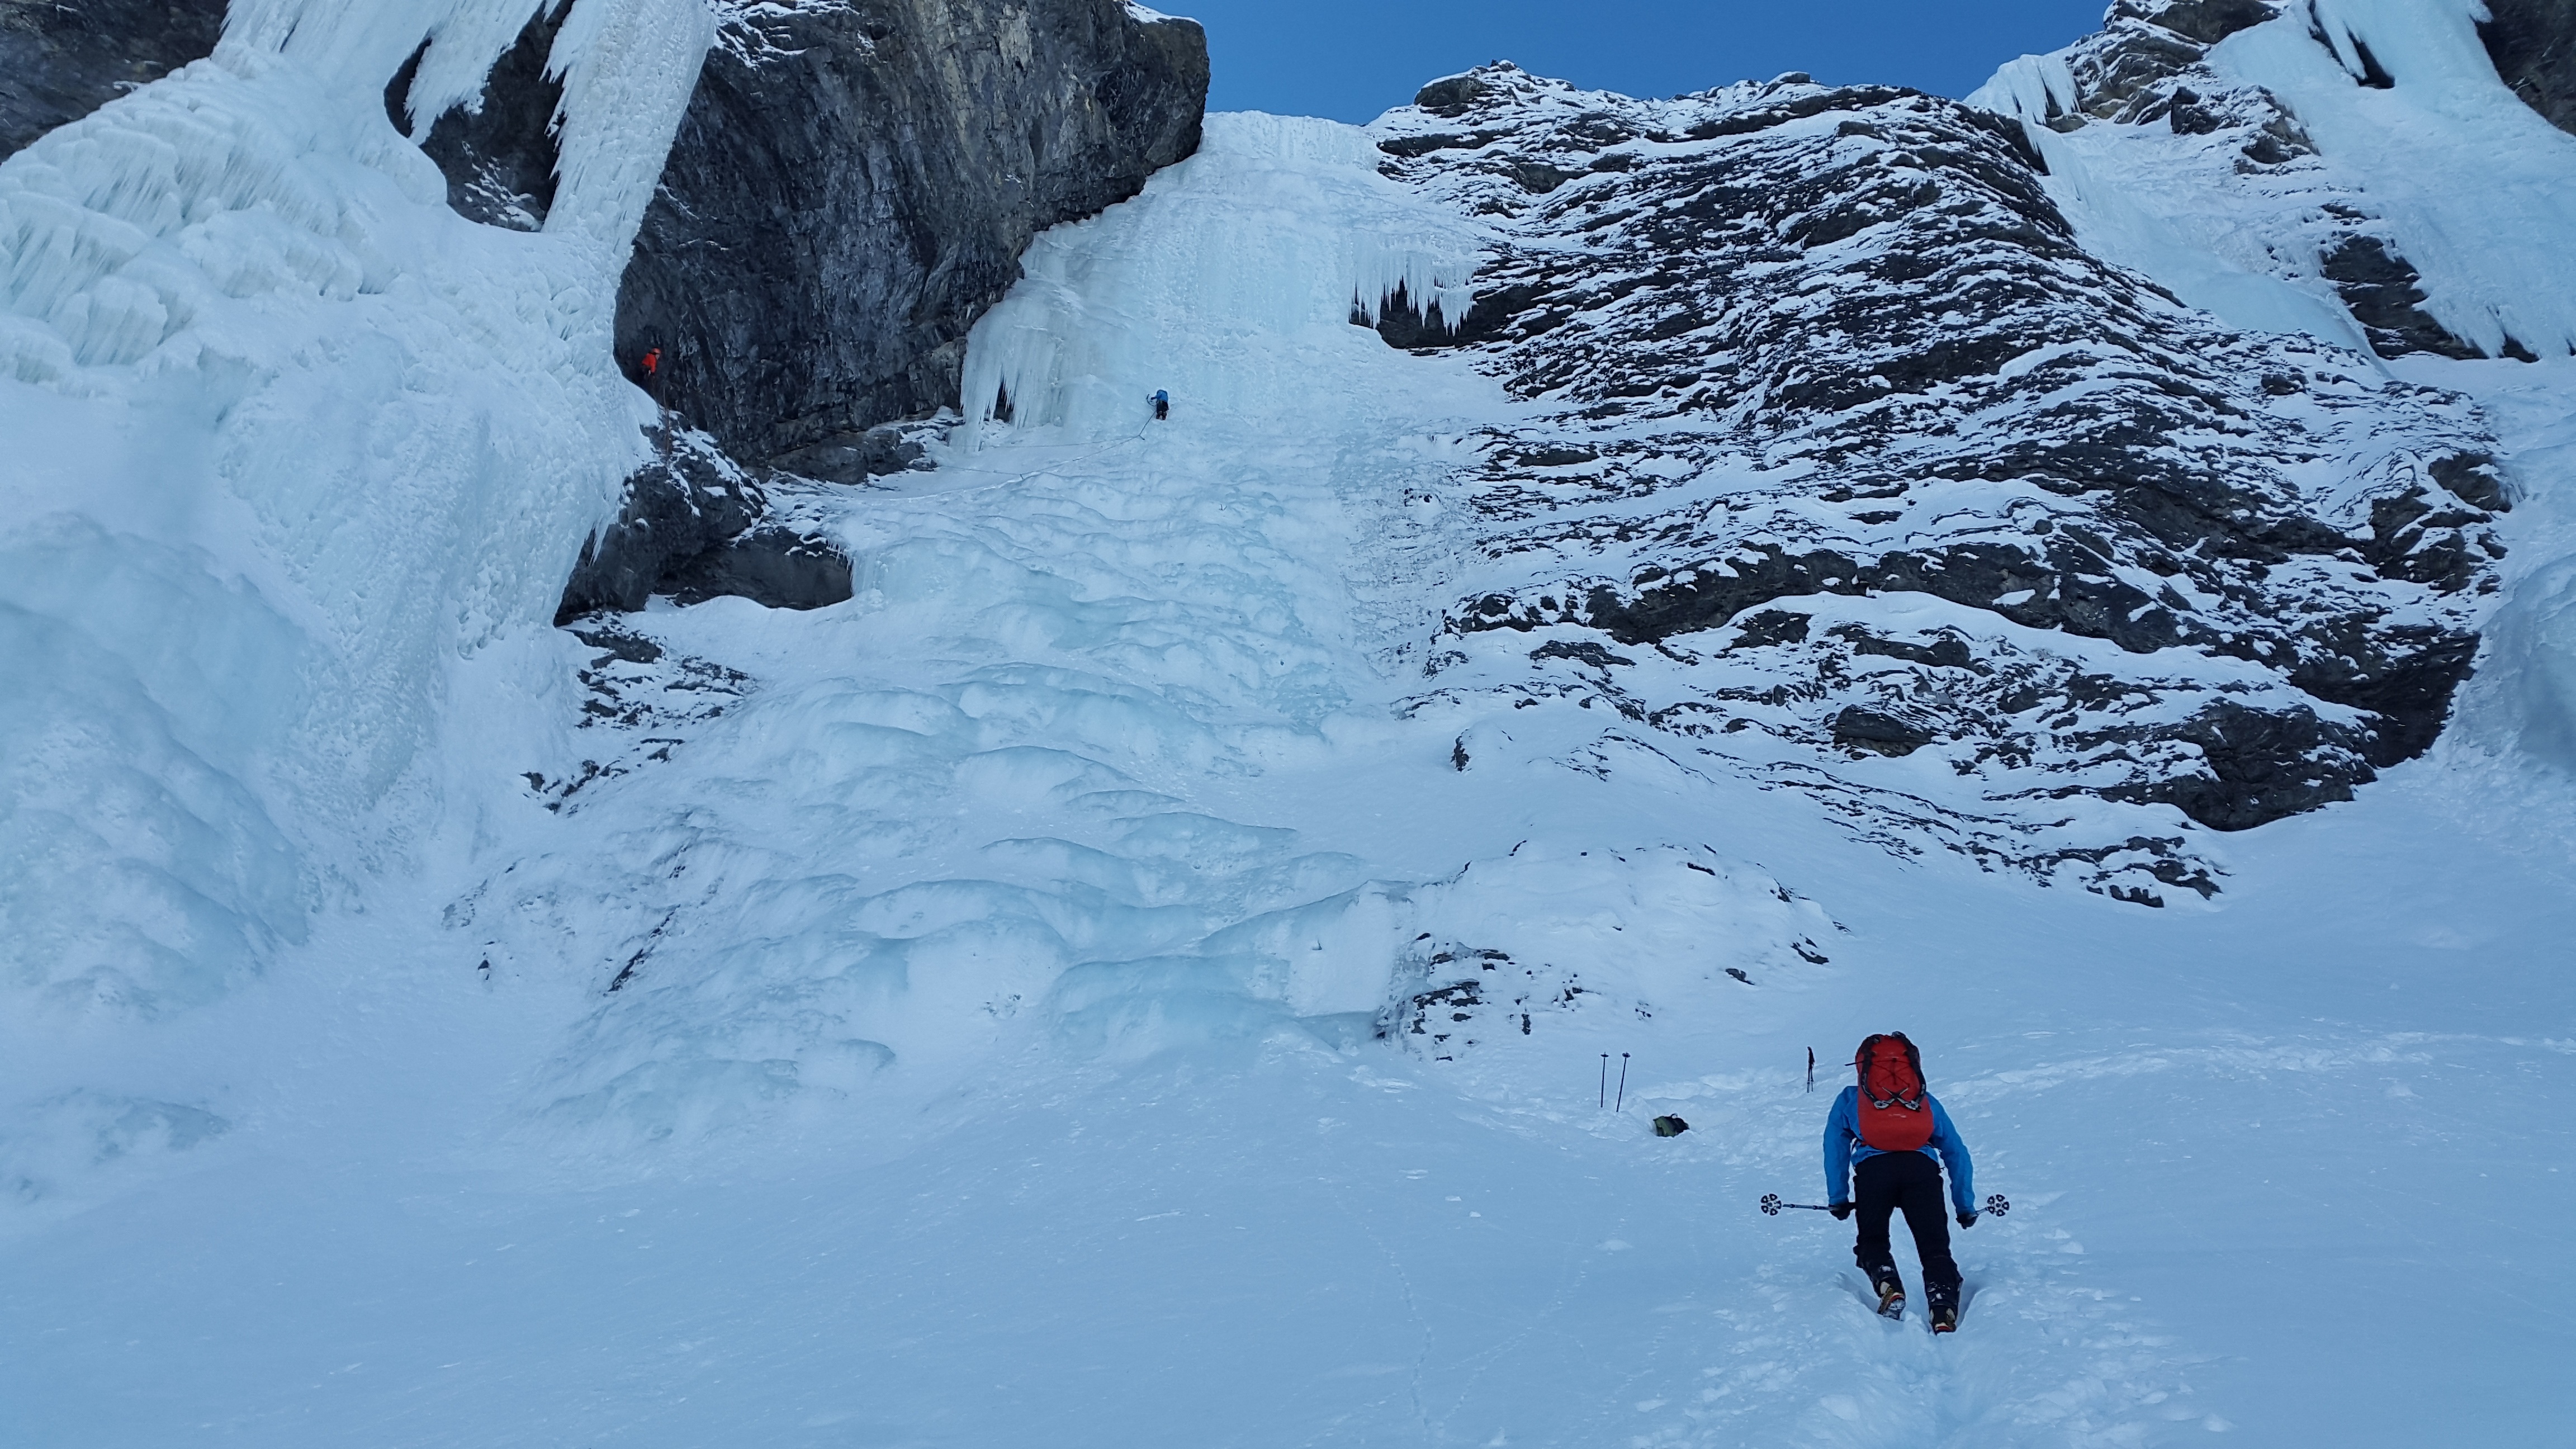
waterfall, mountain, snow, cold, winter, adventure, mountain range, recreation, ice, alpine, frozen, climbing, extreme sport, skiing, ridge, summit, climb, mountaineering, winter sport, sports, alps, downhill, footwear, switzerland, icefall, ski touring, extreme sports, north wall, alpinism, bergsport, davos, ski mountaineering, outdoor recreation, ice climbers, ice climbing, sertig, geological phenomenon